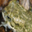
Label: frog